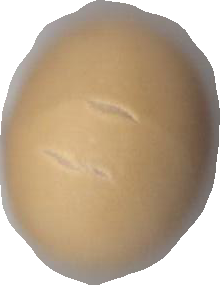
Variety: Grobogan